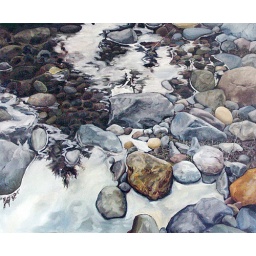
Painting of water and rocks in the Lewis river